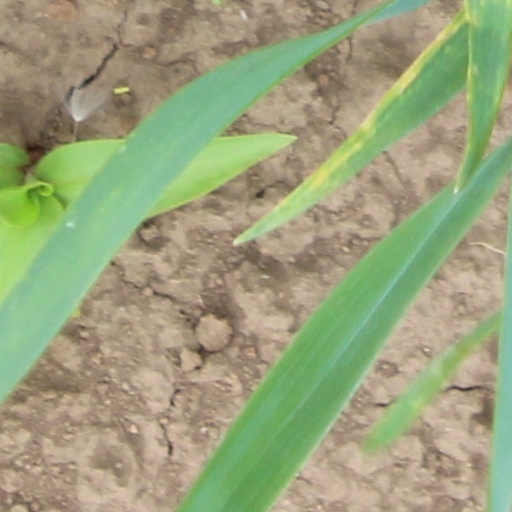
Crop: wheat